Roll Bounce

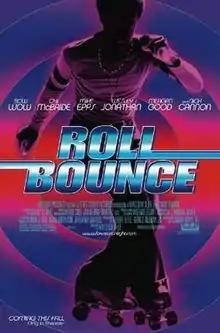
Theatrical release poster

Roll Bounce is a 2005 American comedy-drama film written by Norman Vance Jr. and directed by Malcolm D. Lee. The film stars hip hop artist Bow Wow as the leader of a roller skating crew in 1970s Chicago. The film also includes Nick Cannon, Meagan Good, Brandon T. Jackson, Wesley Jonathan, Chi McBride, Kellita Smith, Jurnee Smollett and Mike Epps. The name of the film is derived from the 1979 song "Bounce, Rock, Skate, Roll" by Vaughan Mason & Crew.